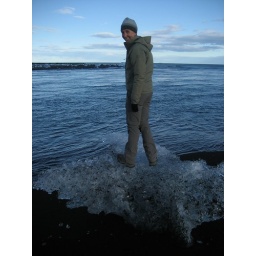
Lisa standing on a glacial fragment stranded on a black sand beach near Jokulsarlon